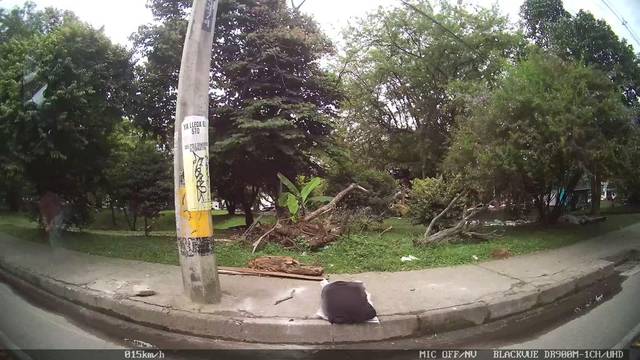
Region: Colombia
Coordinates: 6.231, -75.578